Albany City Hall

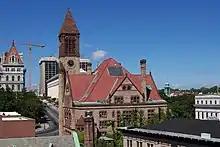
View of east and south roof from southeast

The beltcourse returns on the south facade of the ell, setting off a quadruple version of the narrow double-hung single-upper-light sash, with a splayed block granite mustache in the facade above. Next to the corner of the main block is a single iteration of the same window. On the main block is a triple arched window just like that on the facade opposite.